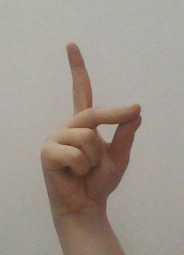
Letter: ta